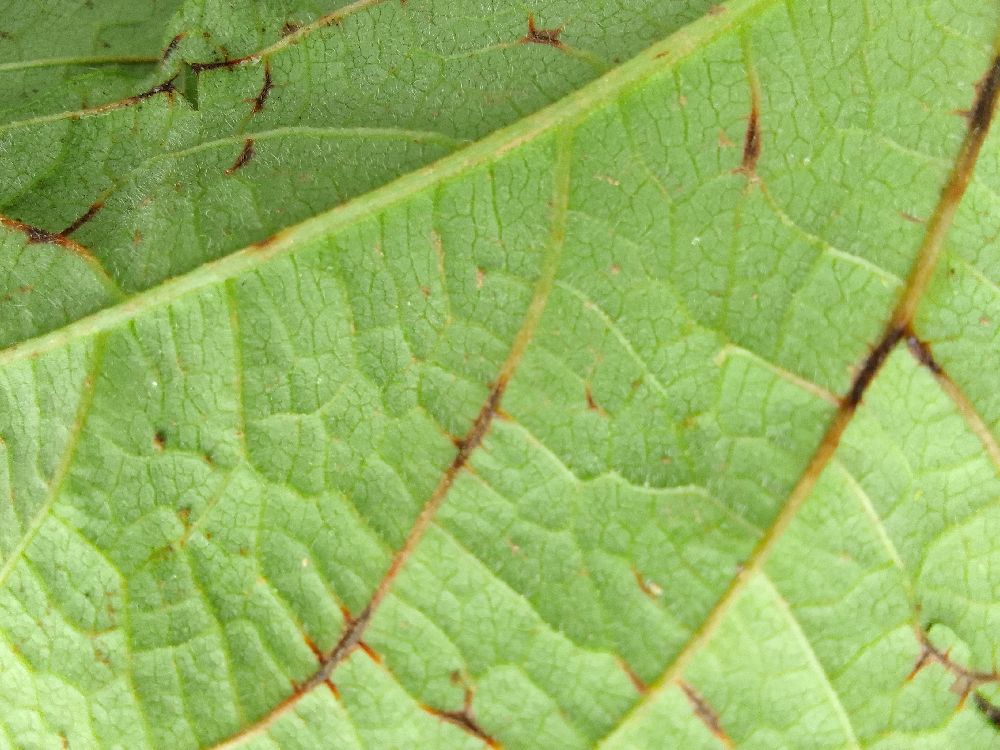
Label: anthracnose